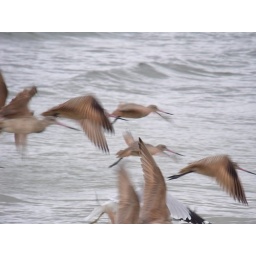
colorful birds in motion